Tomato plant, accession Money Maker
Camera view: bottom (45 deg); turntable rotation: 300 degrees
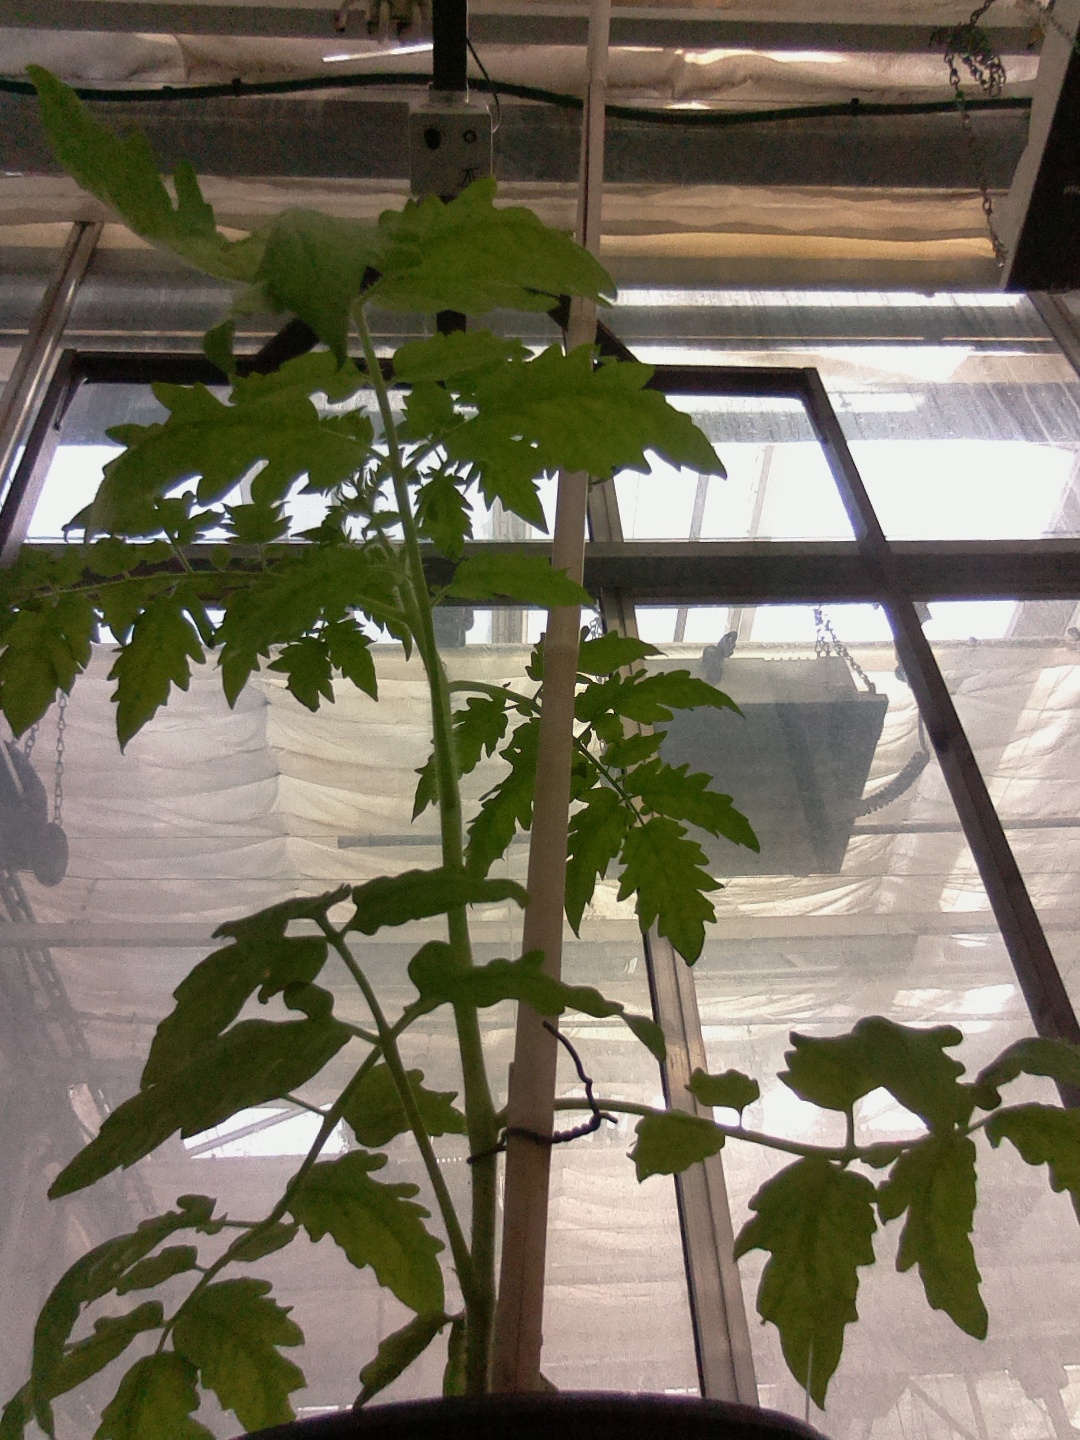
BBCH growth stage 15: 10 of true leaves visible